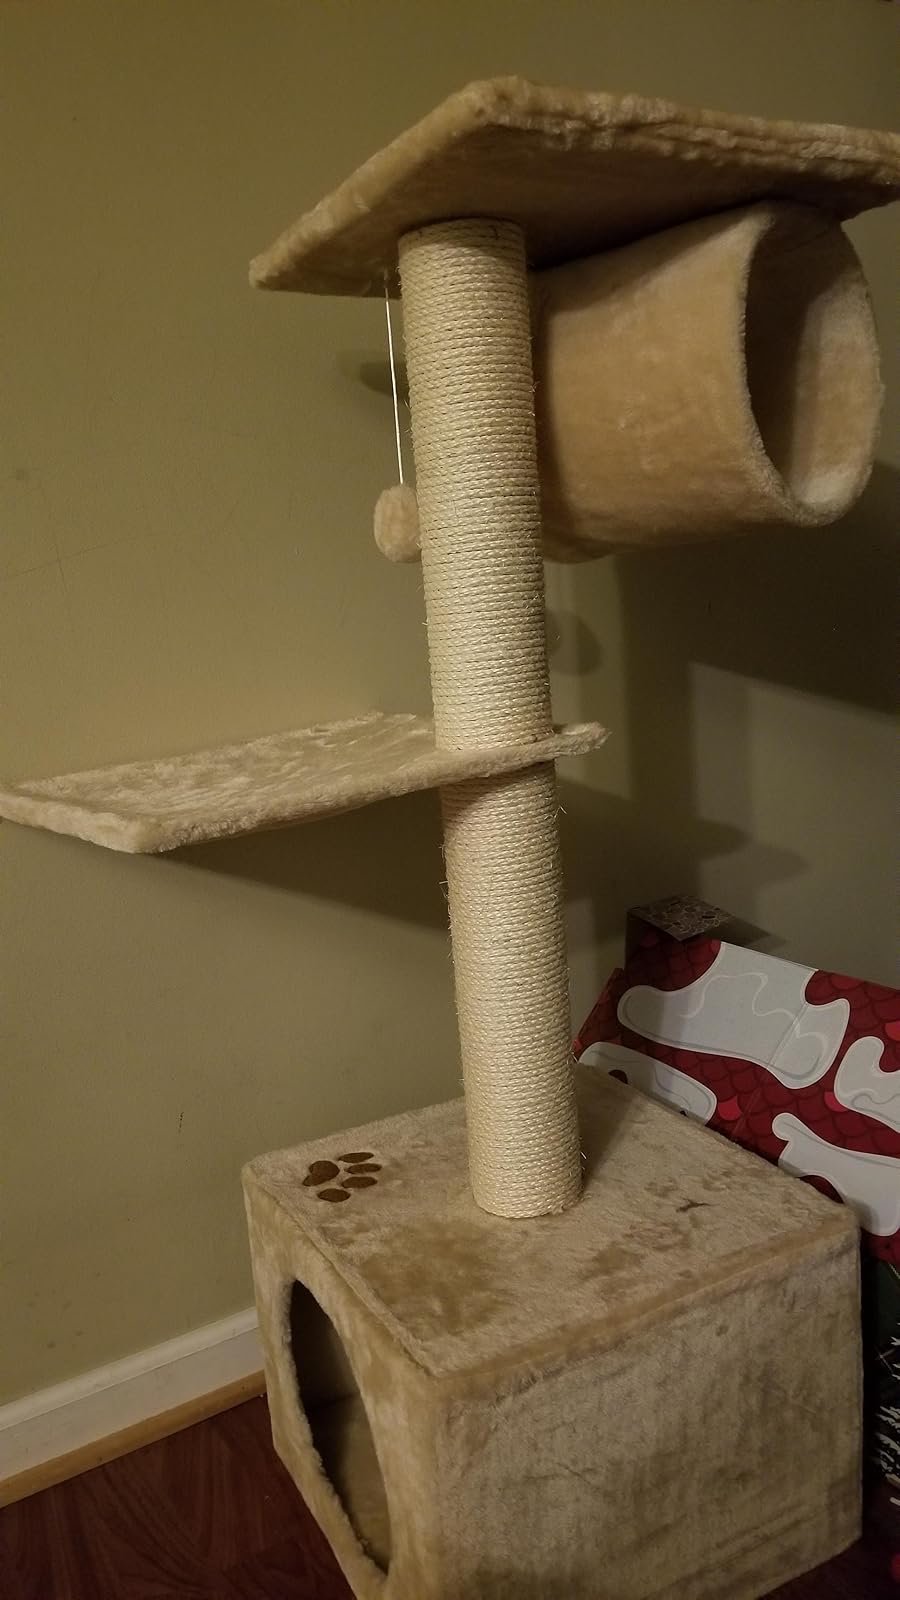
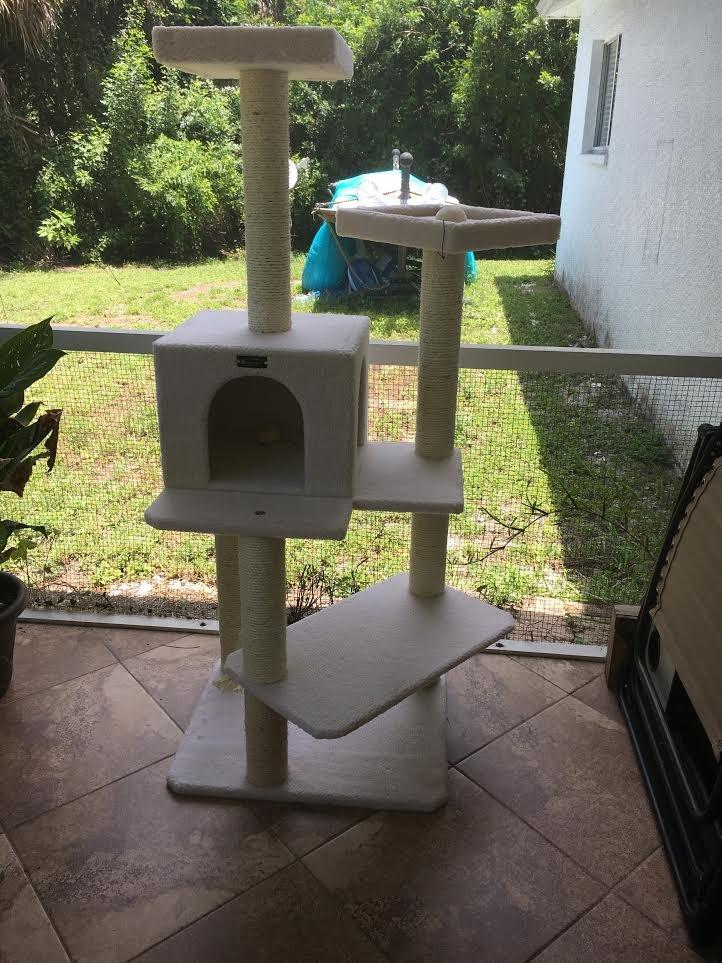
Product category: items_cat tree
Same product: no